Pevensey Castle

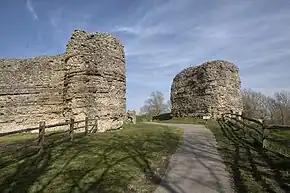
Roman west gate of Pevensey Castle; the main land entrance

The Roman fort had two principal entrances, one on the east side and the other on the west, guarded by clusters of towers. The west gate covered the landward access via the causeway that linked Pevensey to the mainland. A ditch bisected the causeway, which led up to a rectangular gatehouse with a single arch around wide, with a D-shaped tower on each end from which archers could fire along the archway. The main entrance of the Saxon Shore fort at Portchester, built around the same period, had a very similar plan. Nothing now remains of the Roman gatehouse, which was replaced in the medieval period, while only a few stones are left of the medieval gatehouse.